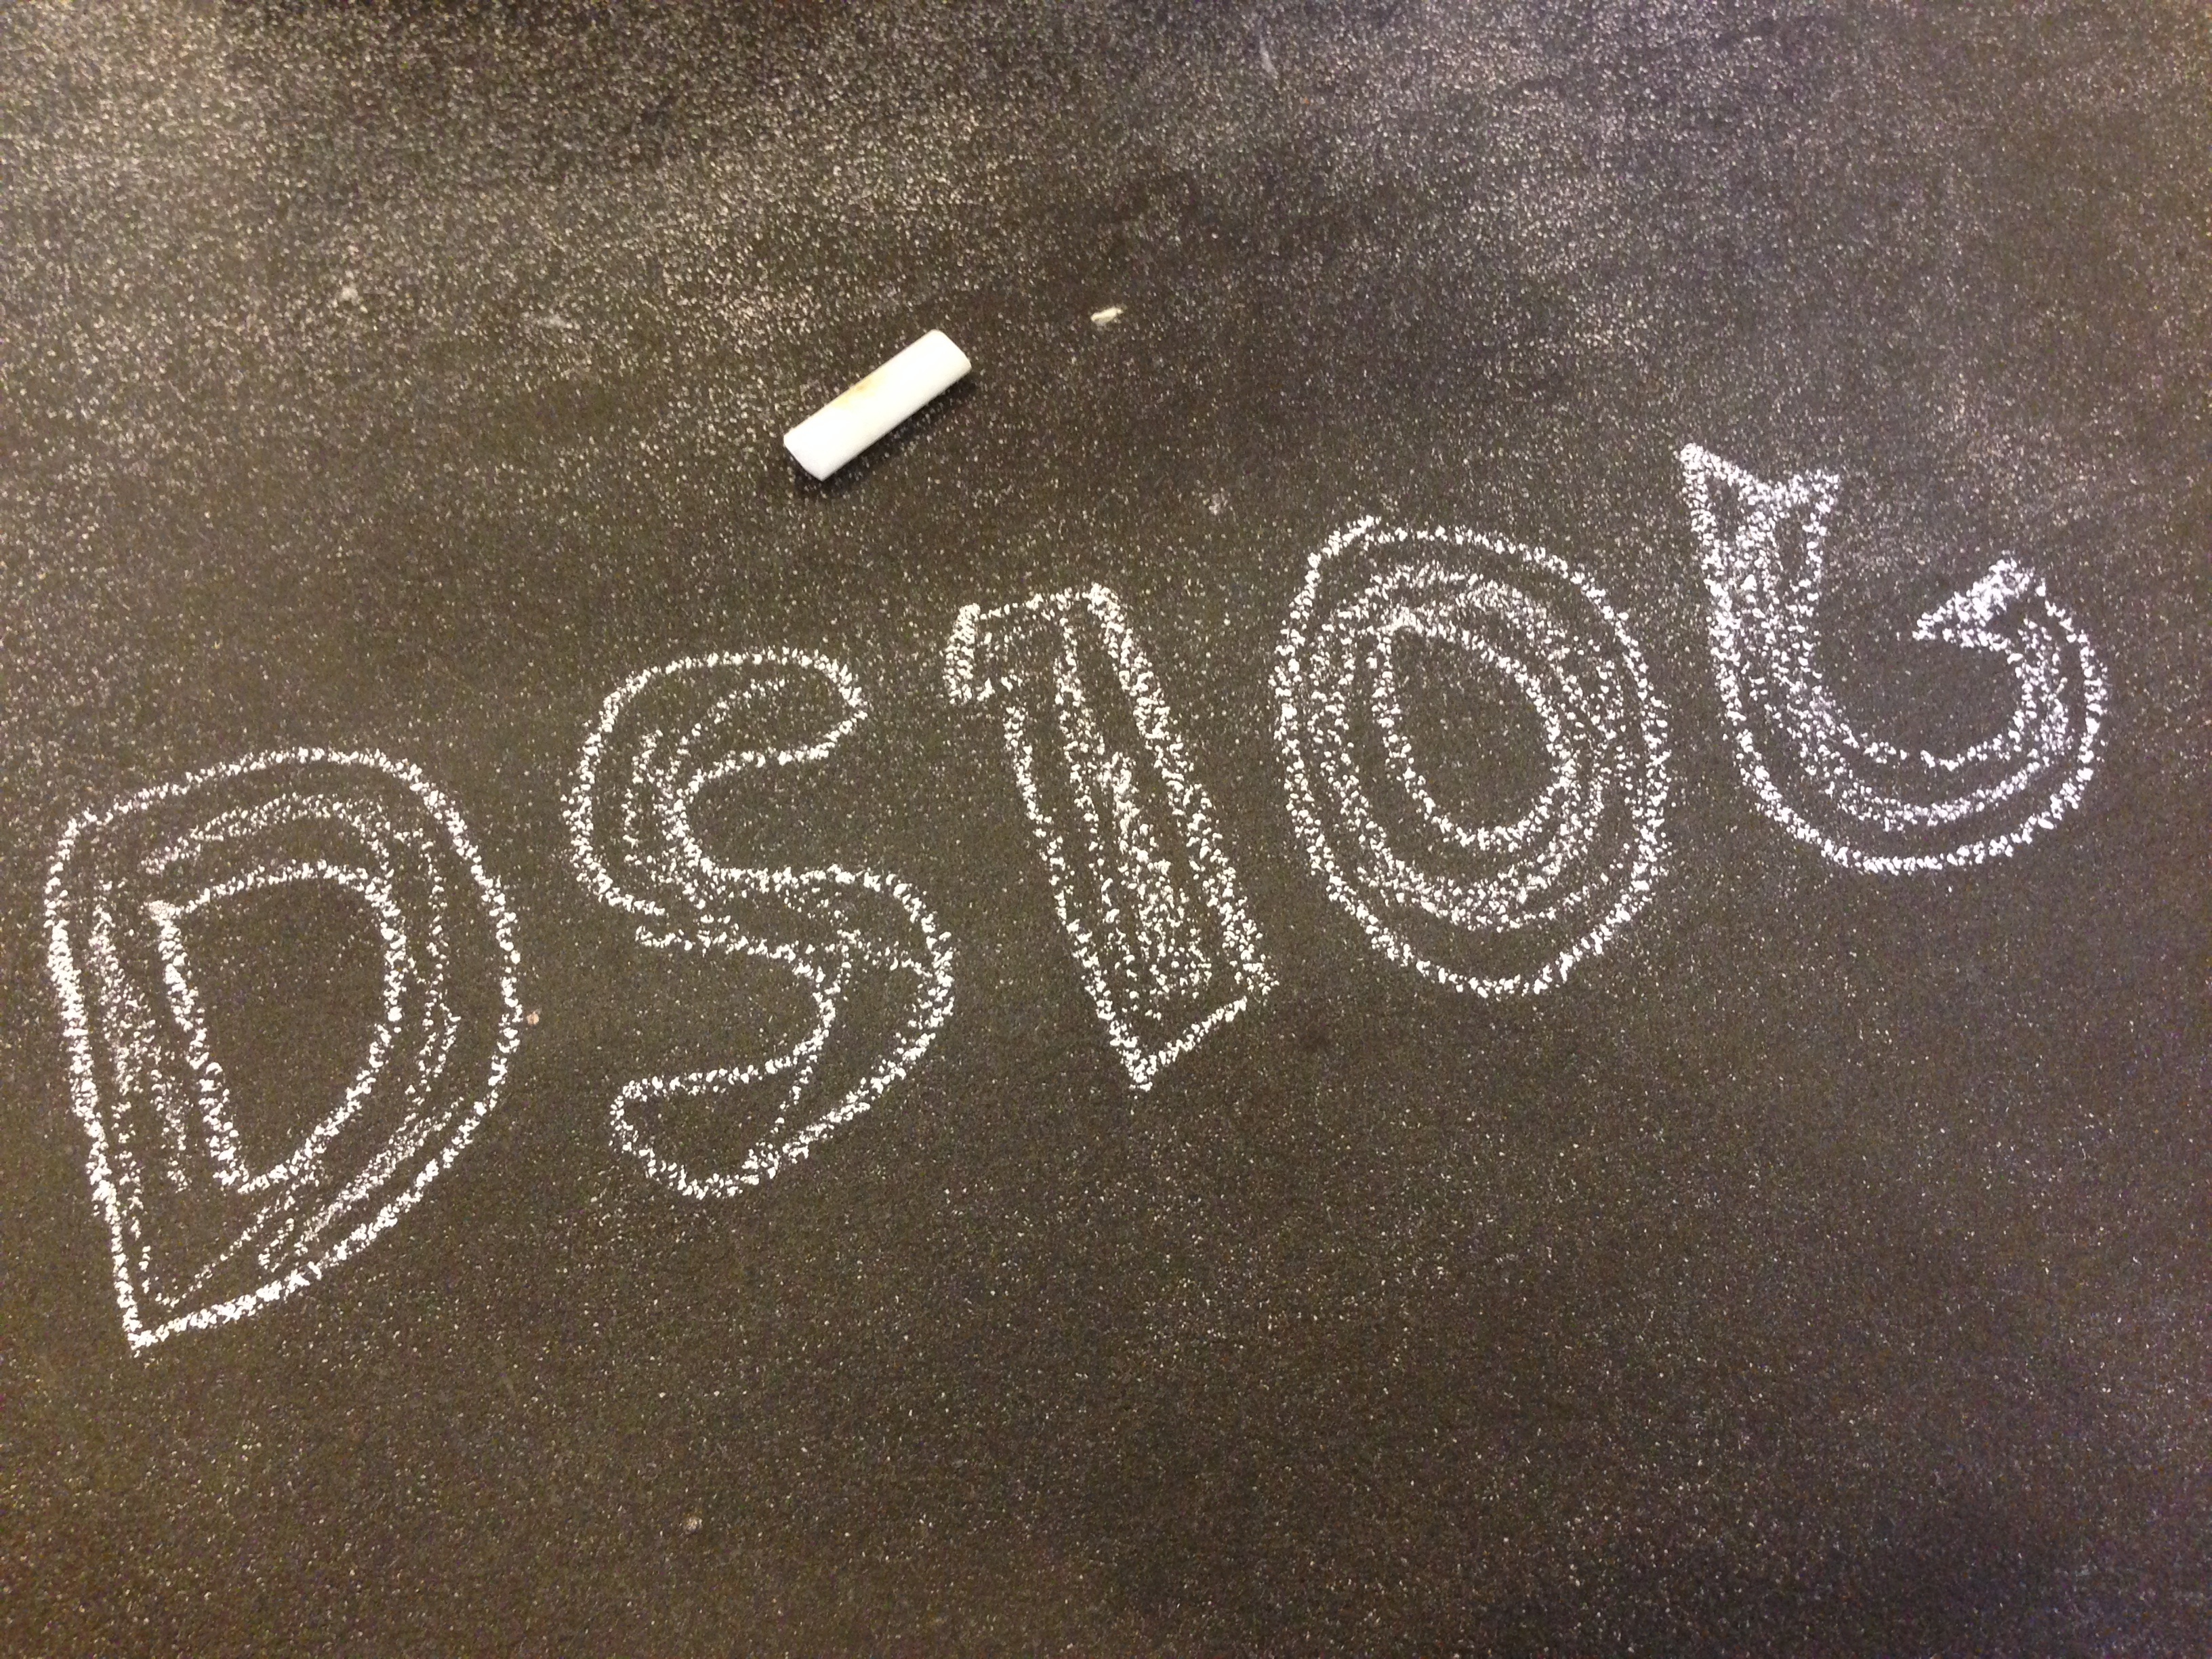
number, blackboard, material, circle, font, art, chalk, text, handwriting, calligraphy, ds106, 106